Helen Menken

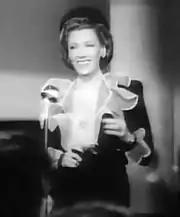
Menken in "Stage Door Canteen" (1943)

Menken made a short film in New York City in 1925 for Lee DeForest, filmed in the short-lived DeForest Phonofilm sound-on-film process. The film is preserved in the Maurice Zouary collection at the Library of Congress.